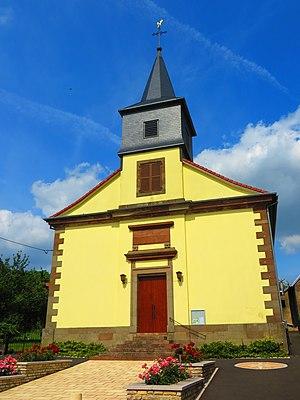
Postroff Église luthérienne
Inventaire du patrimoine protestant de Lorraine classé par département et par lettre alphabétique de communes.
Postroff est une commune française située dans le département de la Moselle en région Grand Est.